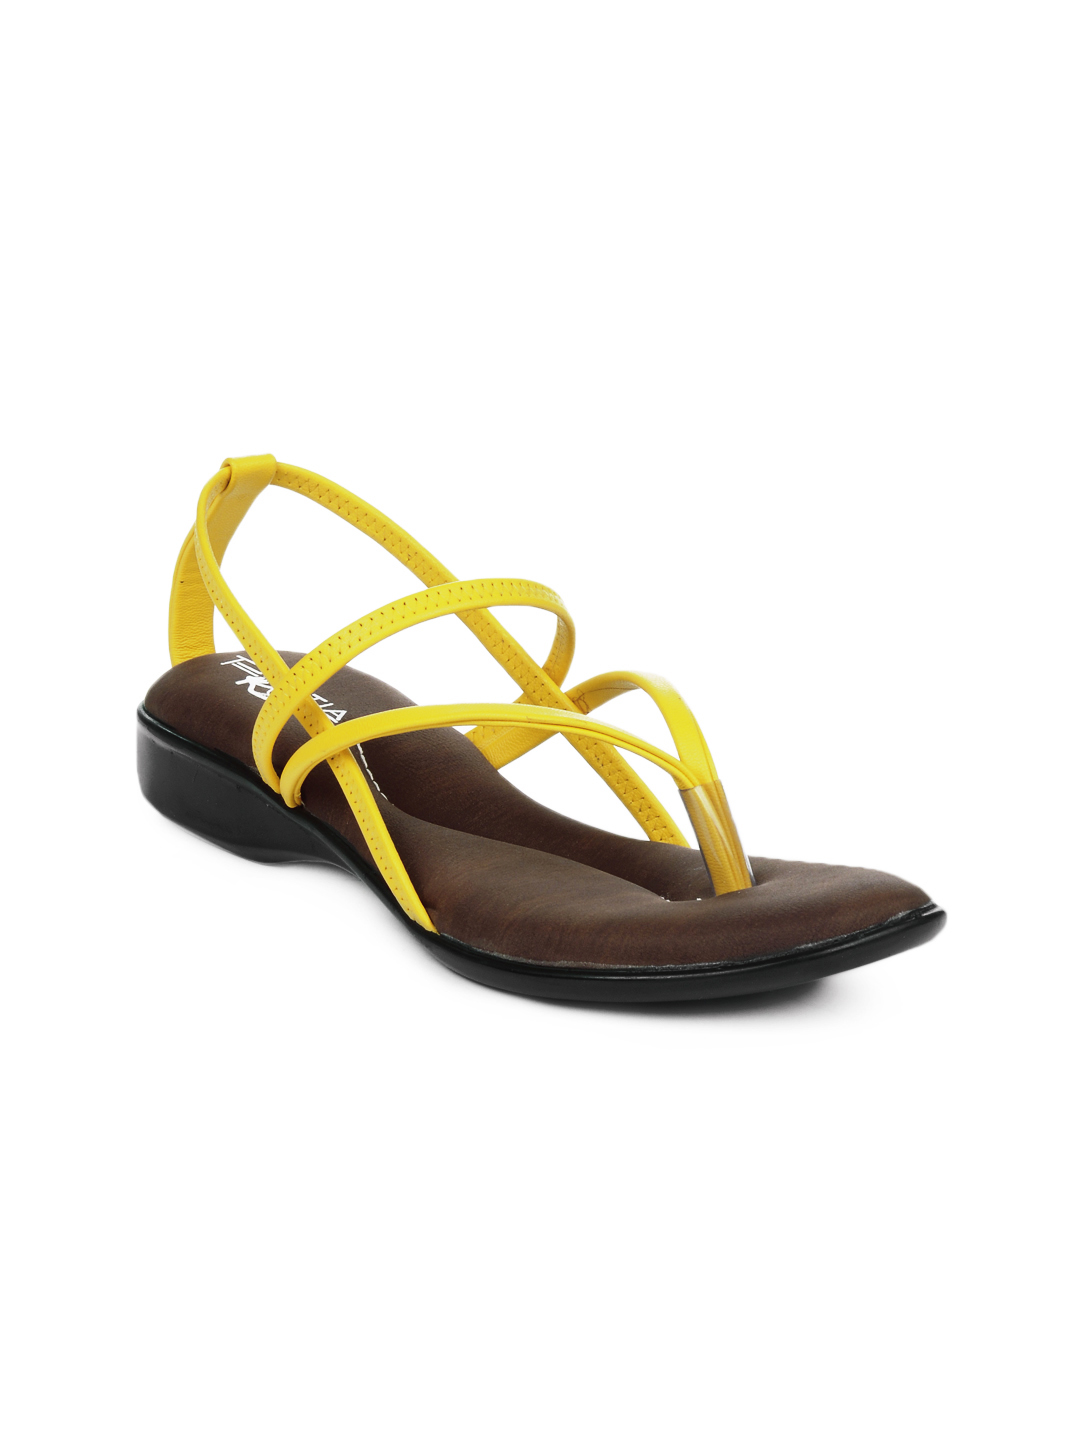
Portia Women Yellow Flats
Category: Footwear / Shoes / Flats
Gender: Women
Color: Brown
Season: Winter 2012
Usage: Casual